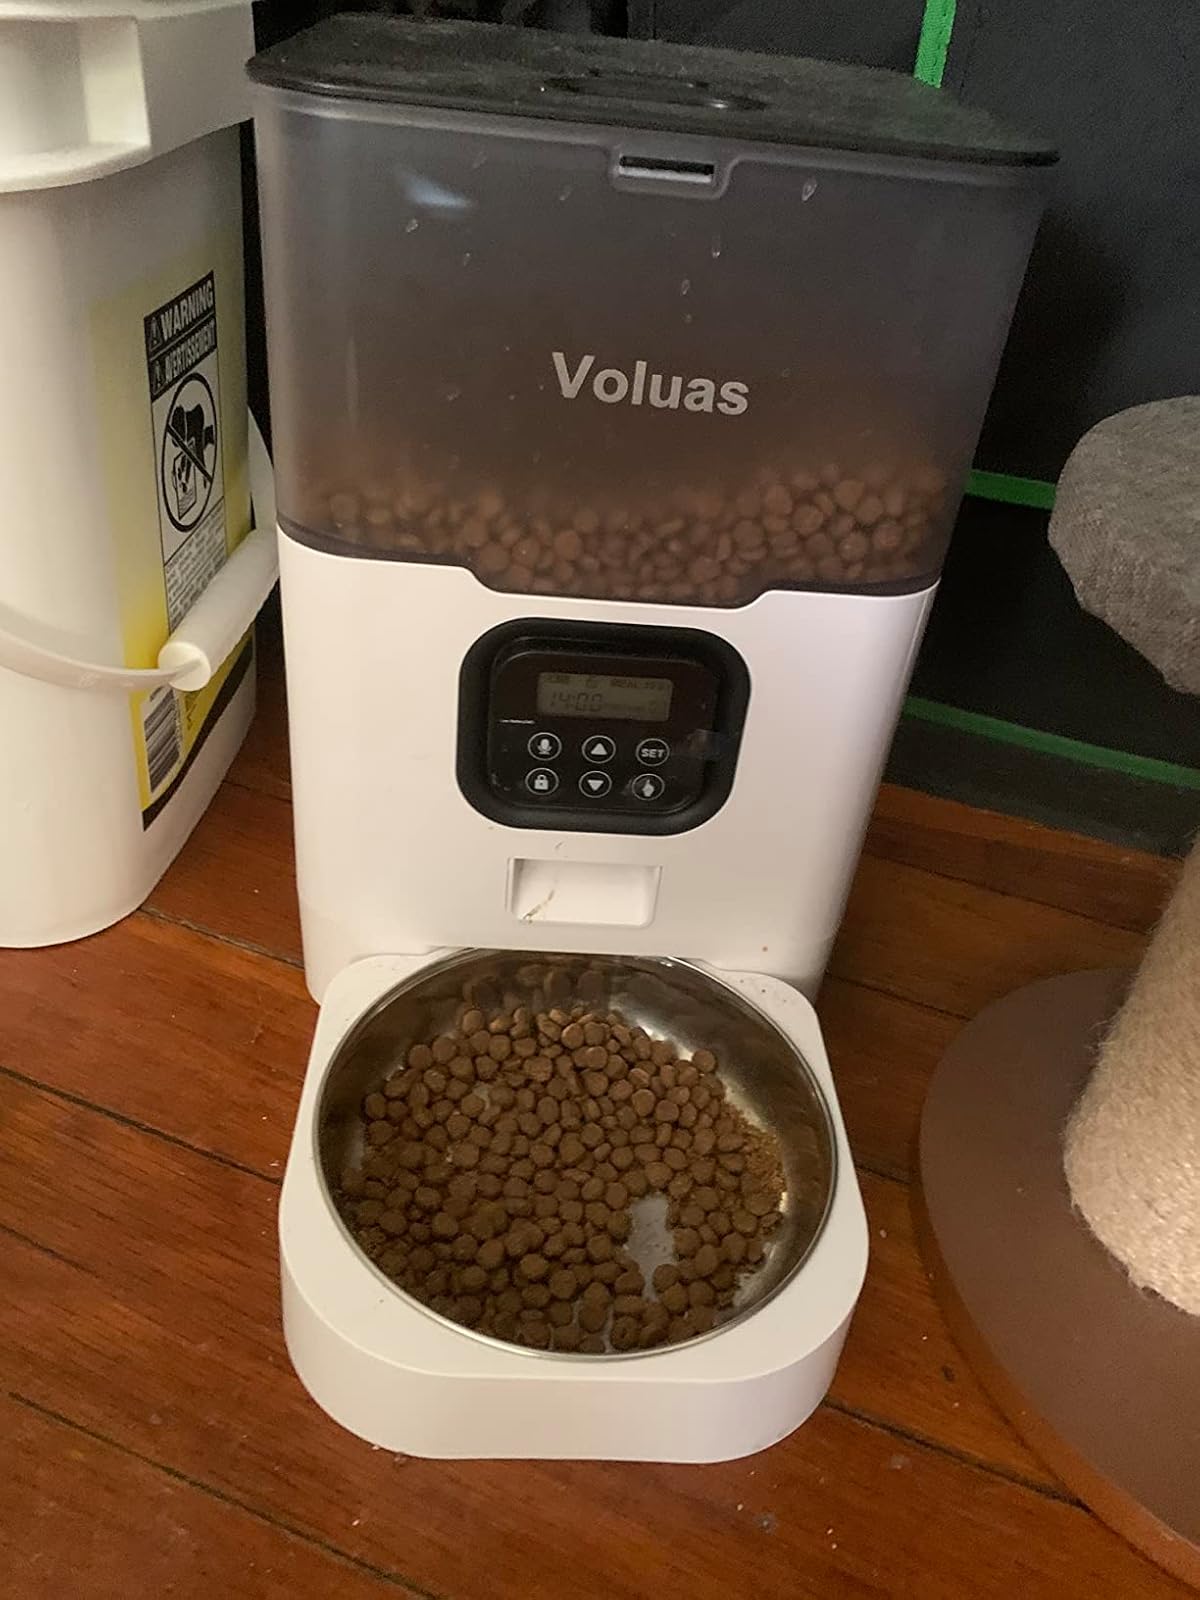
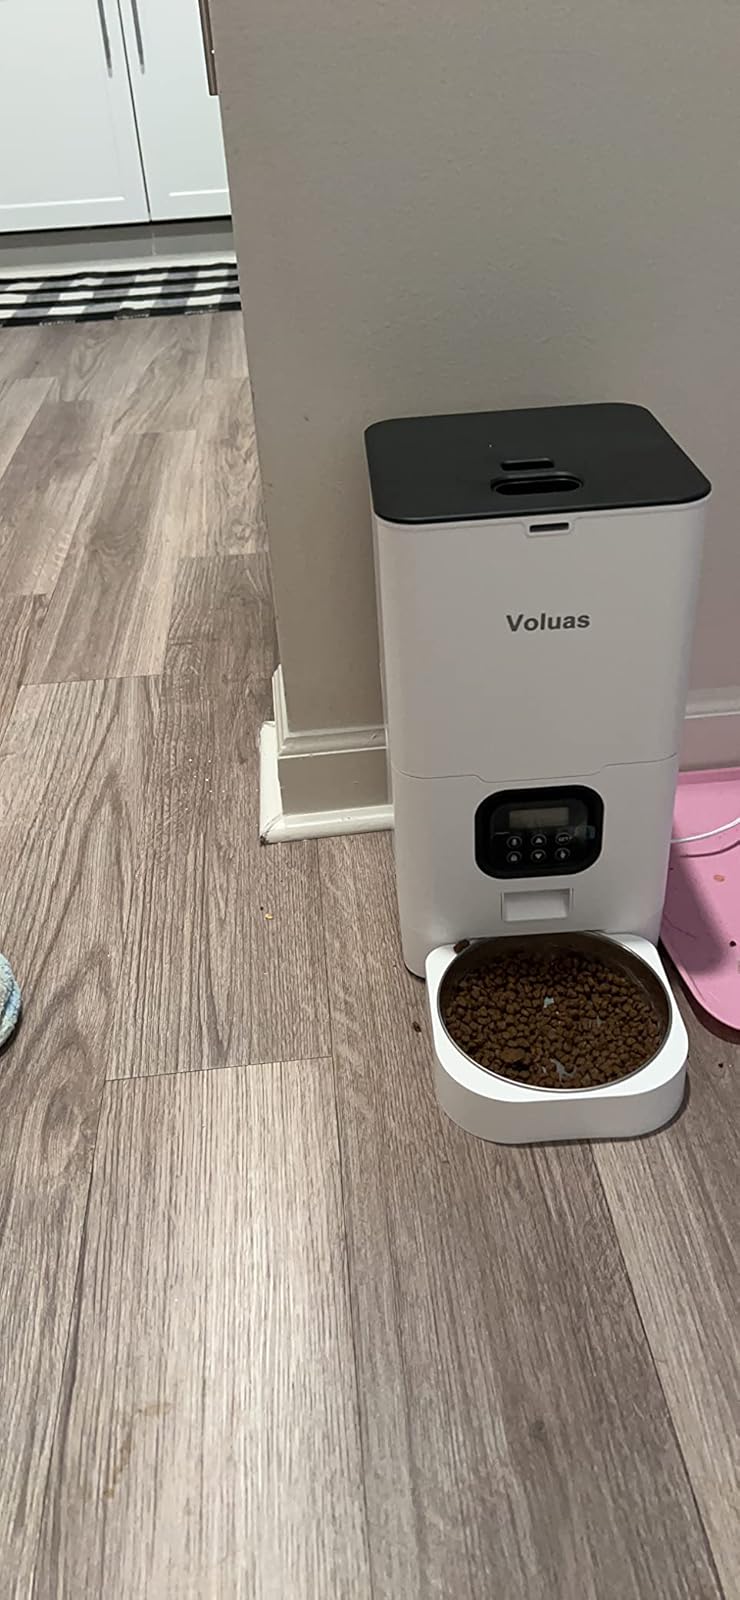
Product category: items_feeder
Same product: no